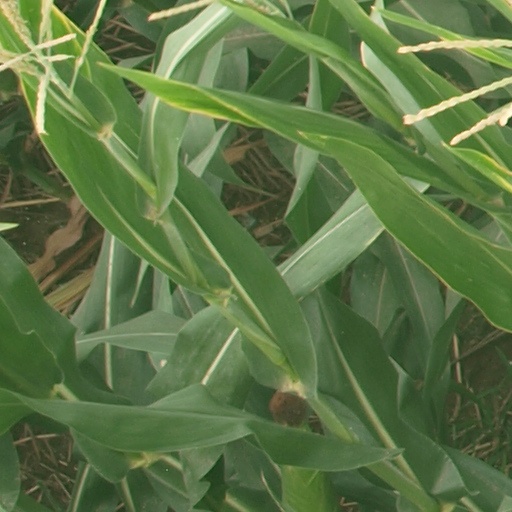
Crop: maize; corn